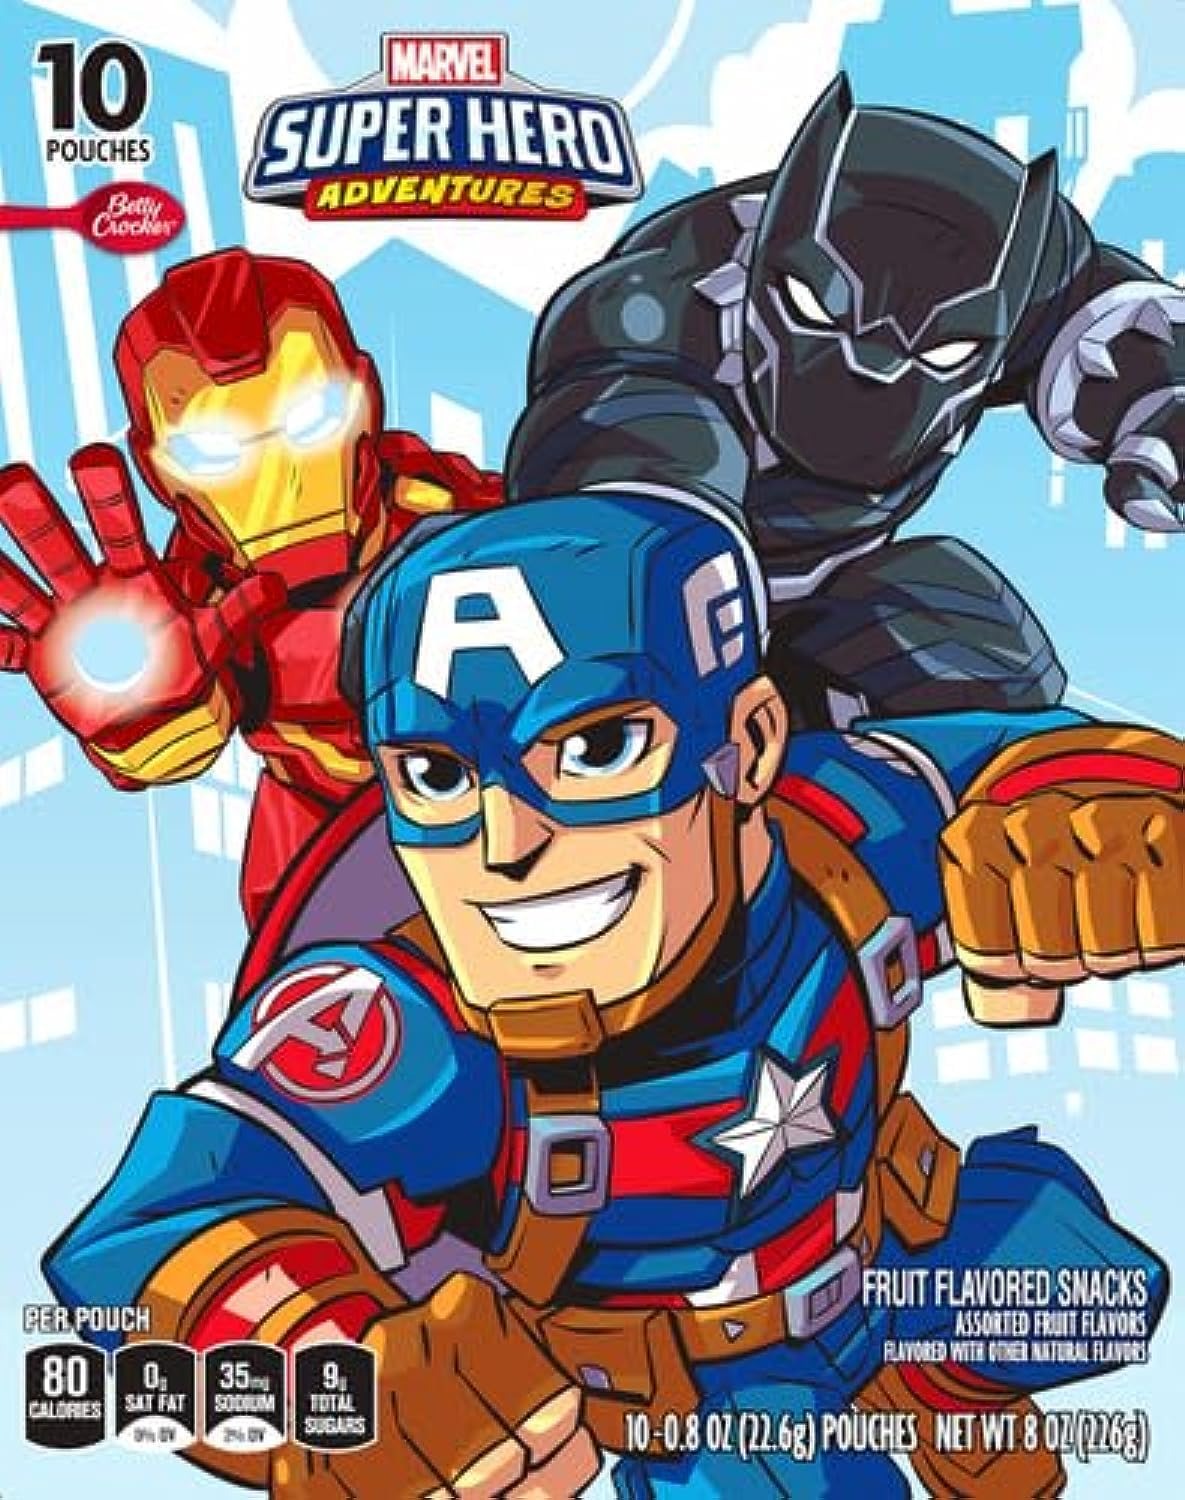
Item Name: Avengers Fruit Flavored Snacks, Treat Pouches, Gluten Free, 10 ct
Bullet Point 1: FRUIT FLAVORED SNACKS: Fruit flavored treats shaped like your favorite Avengers characters for maximum fun; Packaged for on-the-go convenience, these fruit flavored snacks are a treat the whole family can enjoy
Bullet Point 2: FUN KIDS SNACK: These packaged snack bags are the perfect treat to include in a packed school lunch box
Bullet Point 3: GLUTEN FREE: Tasty treats made without gluten for snacks you can feel great about
Bullet Point 4: ON-THE-GO SNACK: These Fruit Flavored Snacks are the perfect addition to your pantry and a snack every member of the family will love
Bullet Point 5: CONTAINS: 0.8 oz, 10 ct
Value: 8.0
Unit: Ounce

Price: 5.32